Anglo-Chinese School

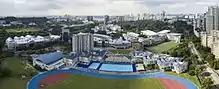
Anglo-Chinese School Independent, shot in 2016.

In 1988, when the Ministry of Education started its independent school program, the school reorganized. New regulations allowed schools access to private funding and subjected them to less government regulation in the content of their curricula. Renamed ACS (Independent), in 1993 the school vacated the Barker Road campus and moved to Dover Road. After strong lobbying by alumni, the Barker Road site became the site of a second secondary school. At the same time, the Anglo-Chinese Primary School abandoned its Coleman Street premises (the old building now housing the National Archives of Singapore) to share premises with the new secondary school at Barker Road, now named ACS (Barker Road).